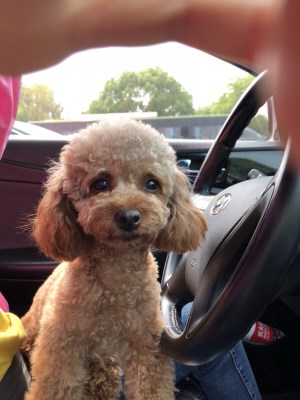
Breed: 2925-n000114-toy_poodle